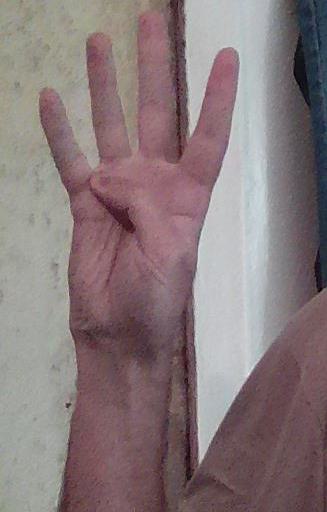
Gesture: four